Ligue de la patrie française

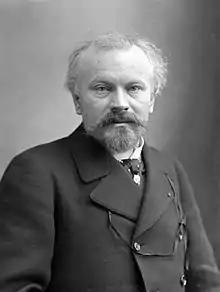

General Louis André, the militantly anticlerical War Minister from 1900 to 1904, used reports by Freemasons to build a huge card index on public officials that detailed those who were Catholic and attended Mass, with a view to preventing their promotions. In 1904, Jean Bidegain, assistant Secretary of Grand Orient de France, sold a selection of the files to Gabriel Syveton for 40,000 francs.